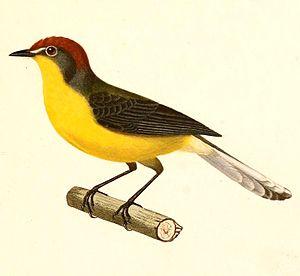
La Paruline basanée est une espèce de passereaux appartenant à la famille des Parulidae.